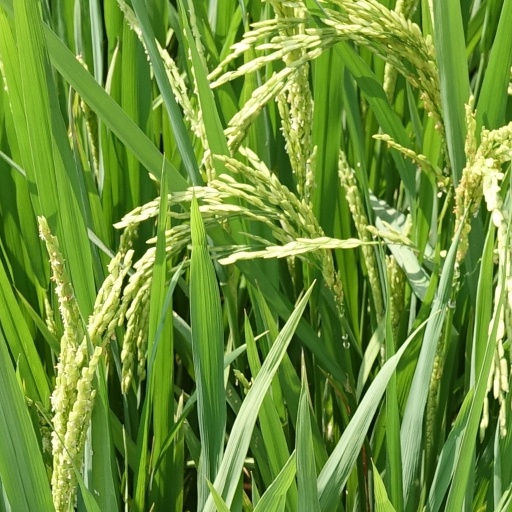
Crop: rice